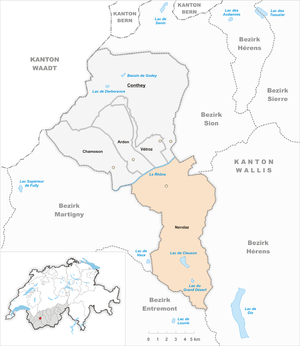
Nendaz est une commune suisse du canton du Valais, située dans le district de Conthey.